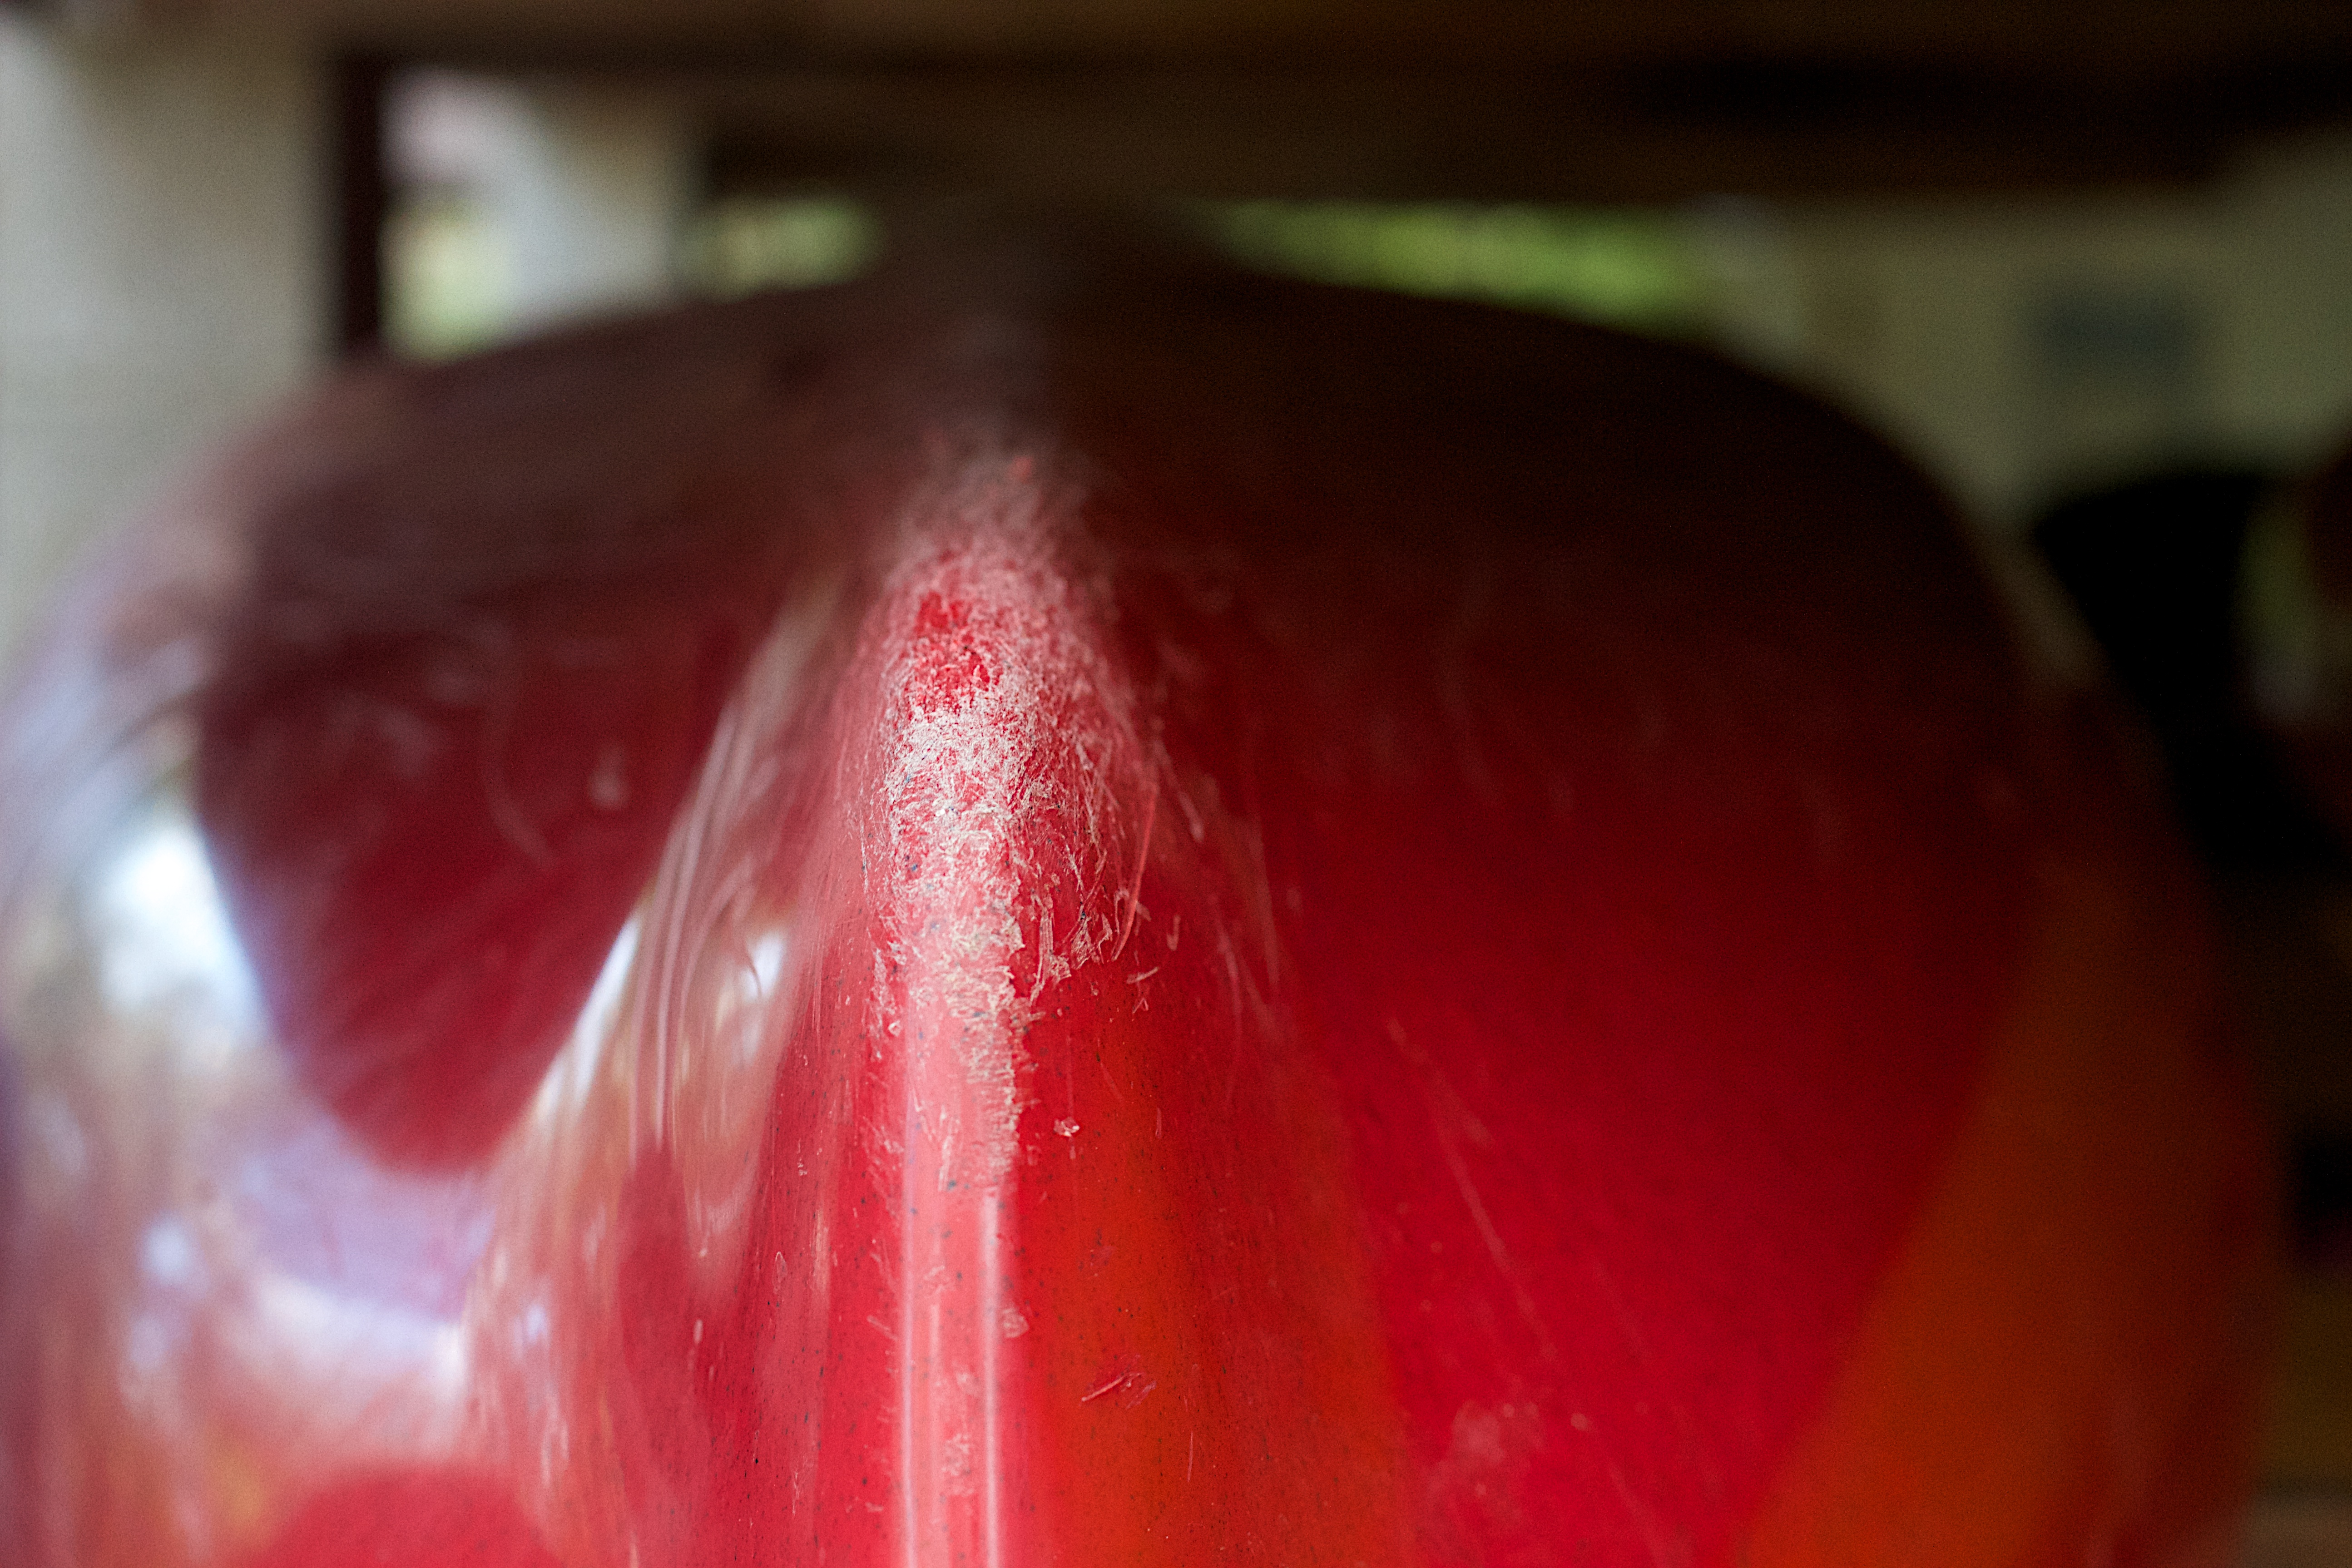
flower, petal, red, color, pink, kayak, lip, mouth, close up, human body, face, nose, eye, skin, tongue, organ, tooth, macro photography